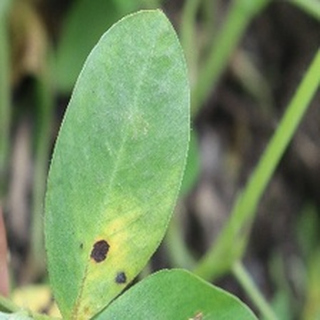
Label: groundnut_late_leaf_spot